Pemberton Park

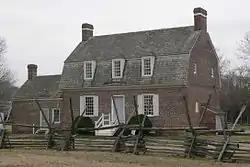

After it was built in 1741, Pemberton Hall continued to have tenants until the 1960s. An attached kitchen was added to the house in 1786. The last tenant, Seth Taylor, owned Pemberton Hall from 1931 to 1963 Pemberton Hall was then purchased and restored by the Pemberton Hall Foundation.